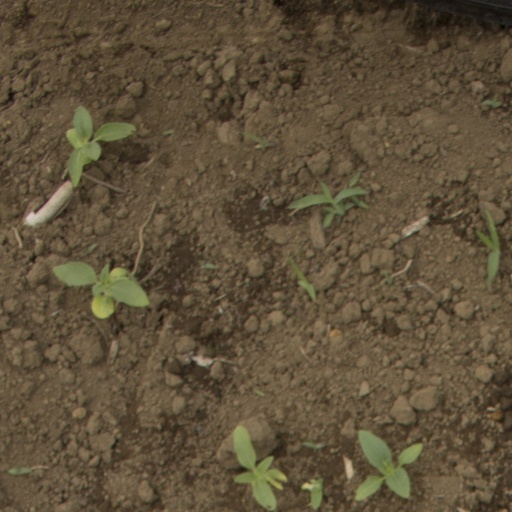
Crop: Jerusalem artichoke